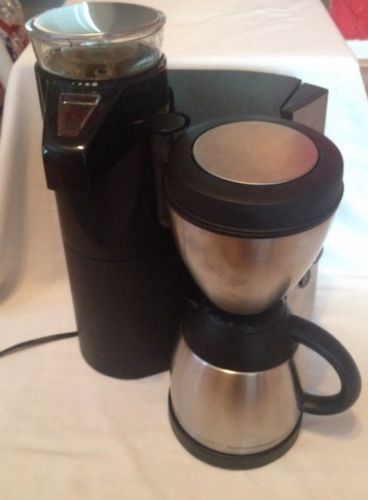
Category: coffee maker